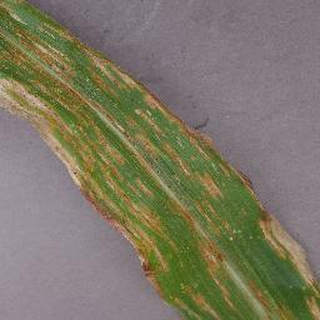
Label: corn_northern_leaf_blight